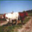
Label: cattle